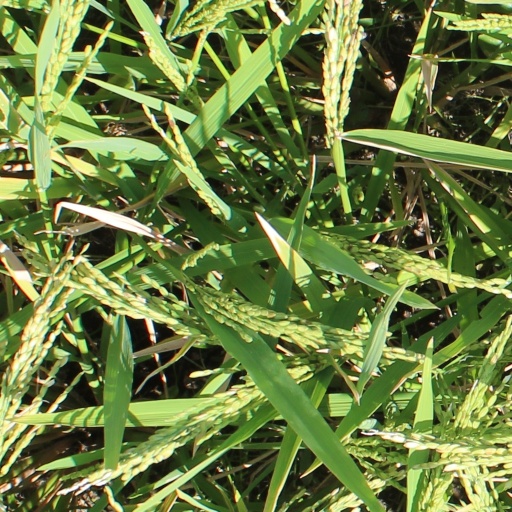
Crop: rice